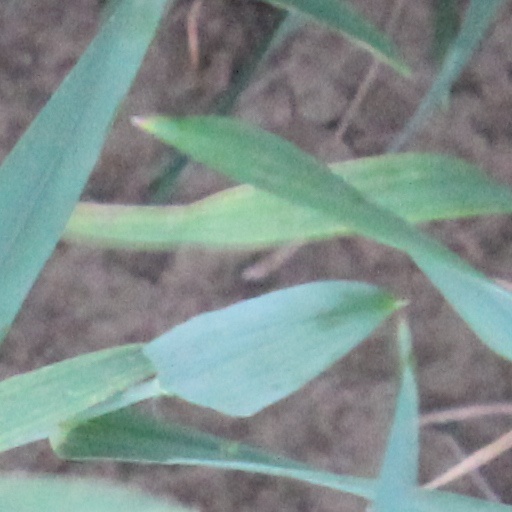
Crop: wheat